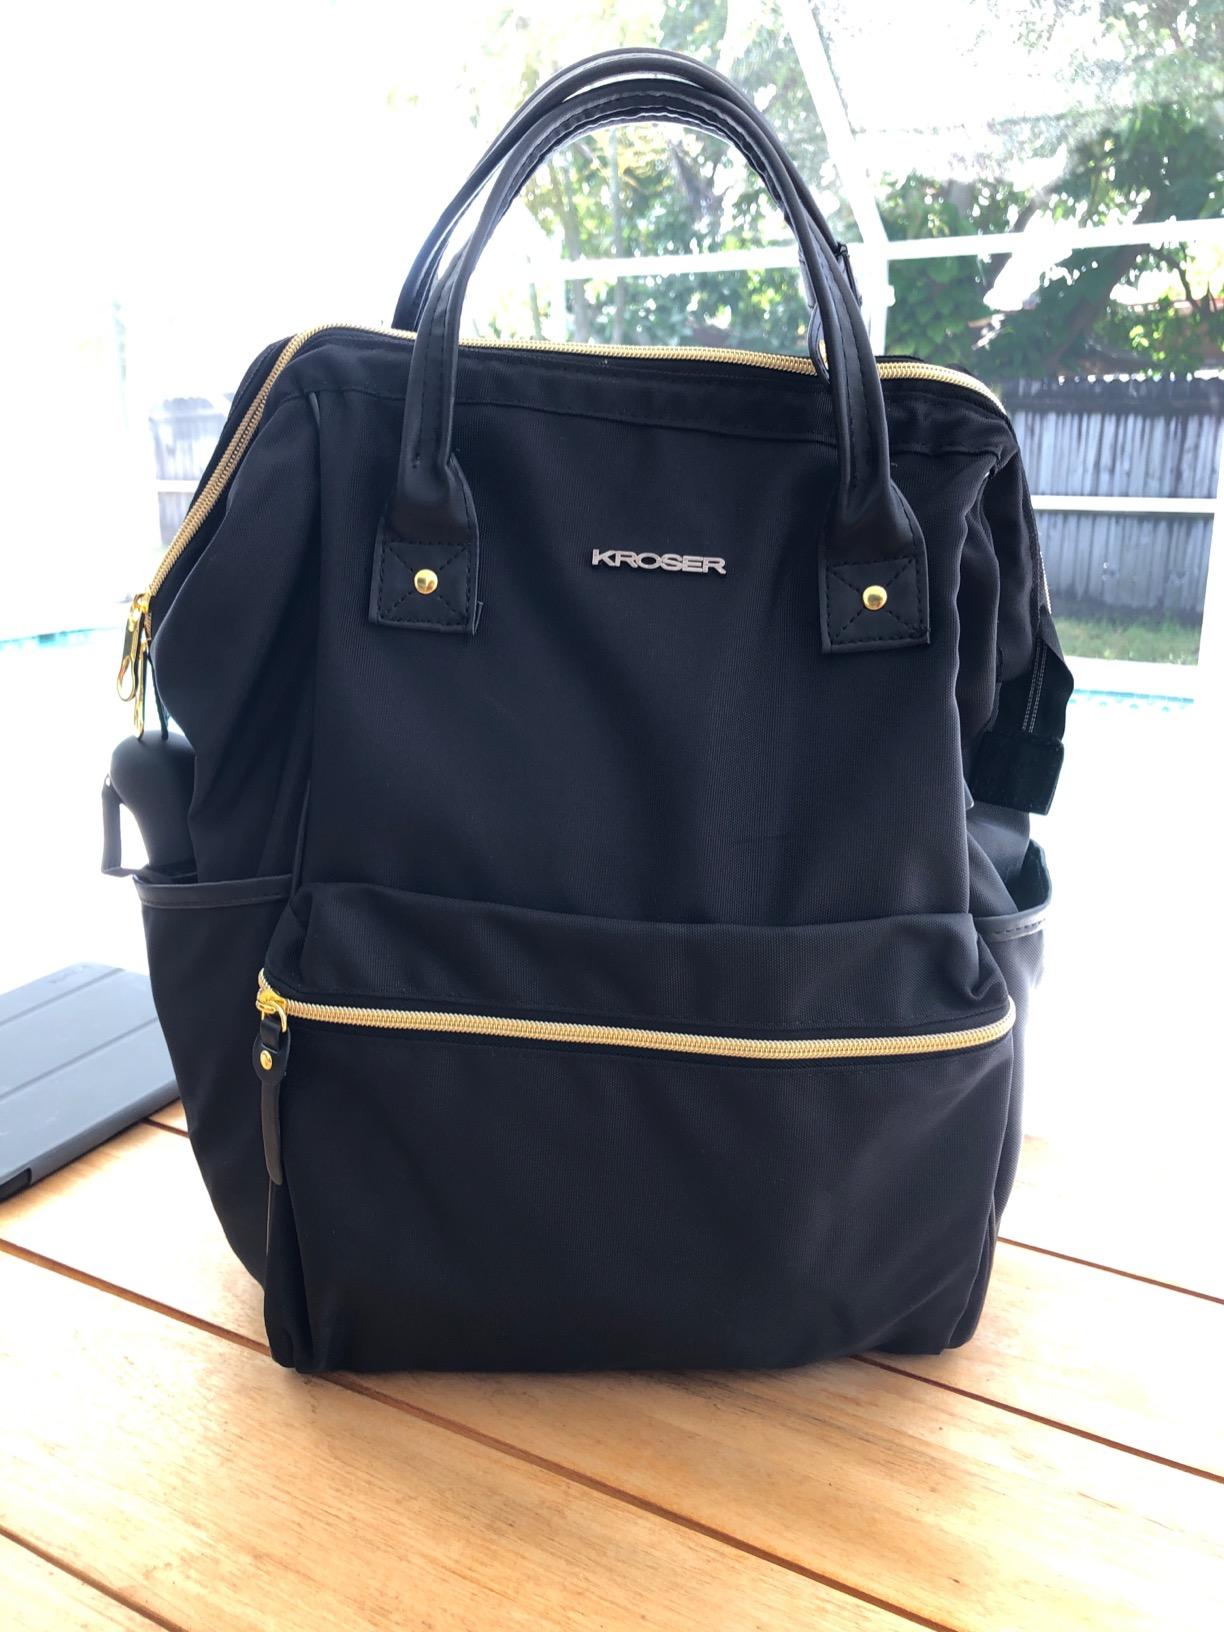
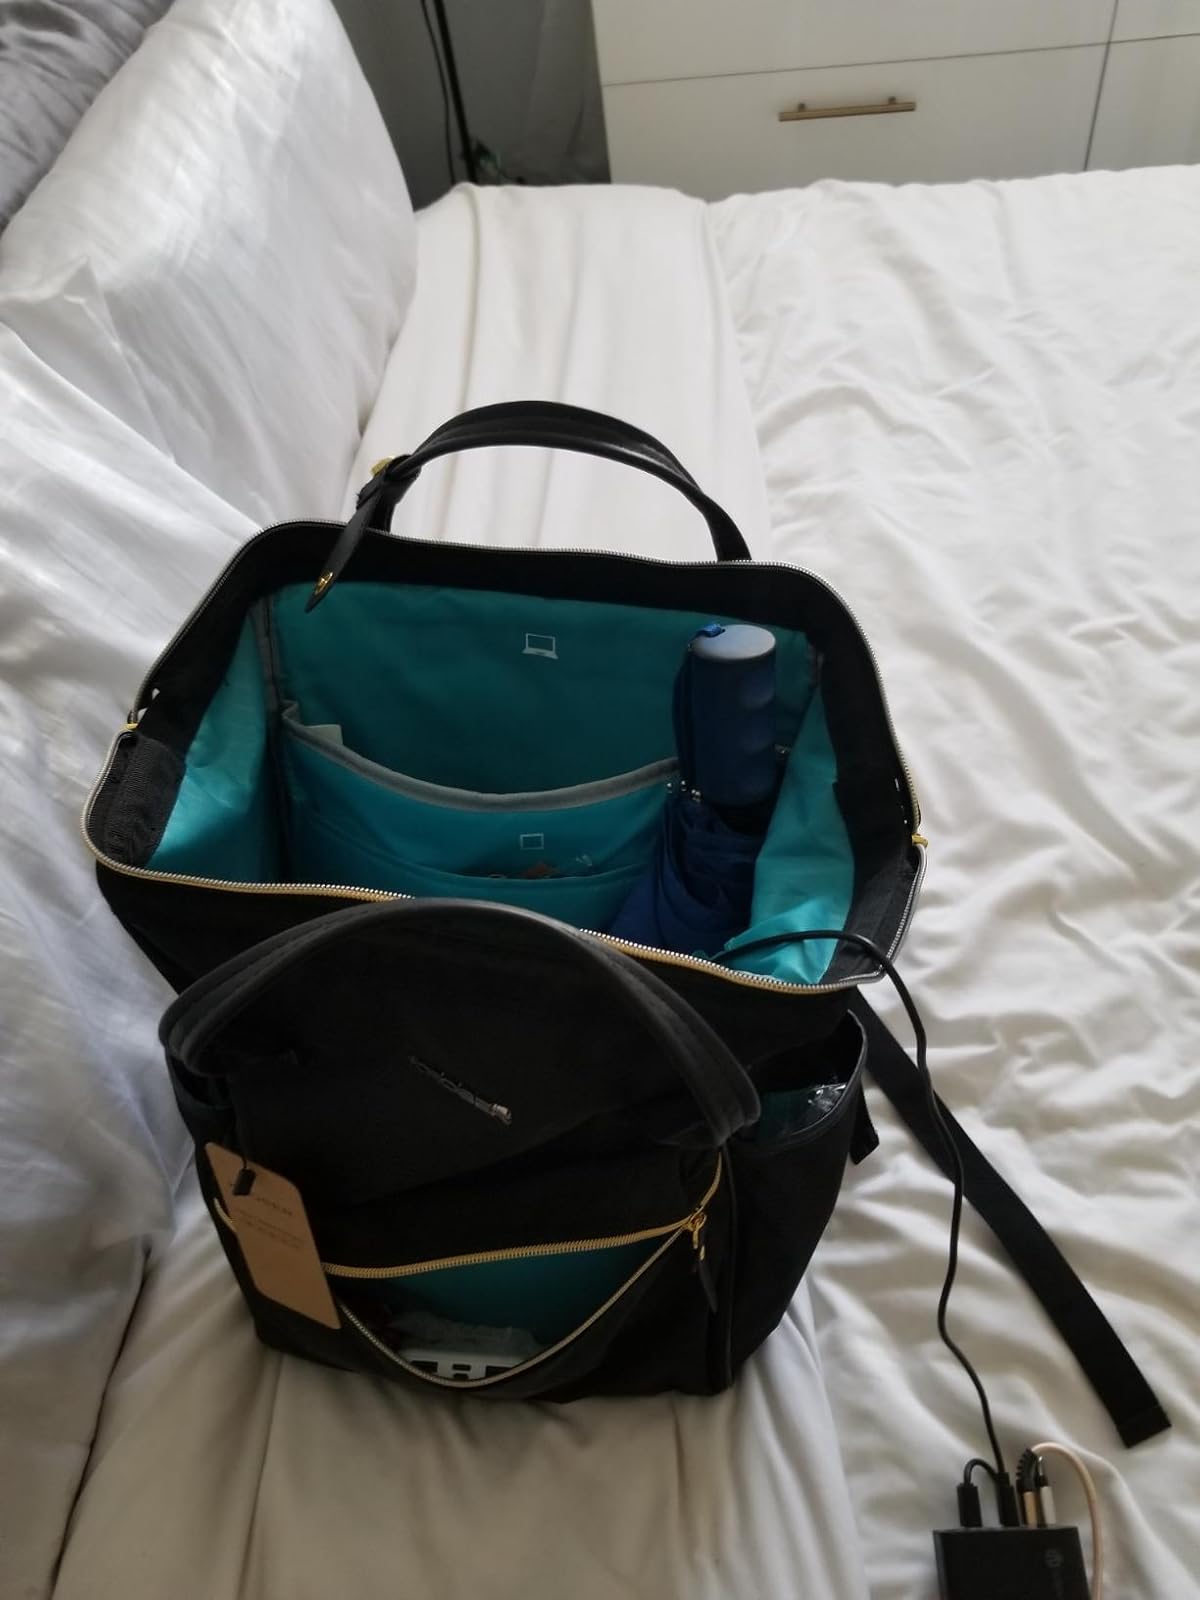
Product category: bag
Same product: yes